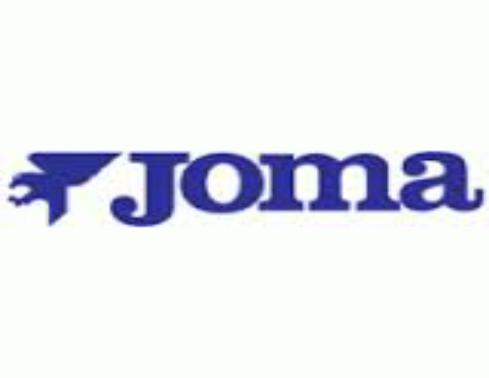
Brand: Joma-2
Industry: Clothes